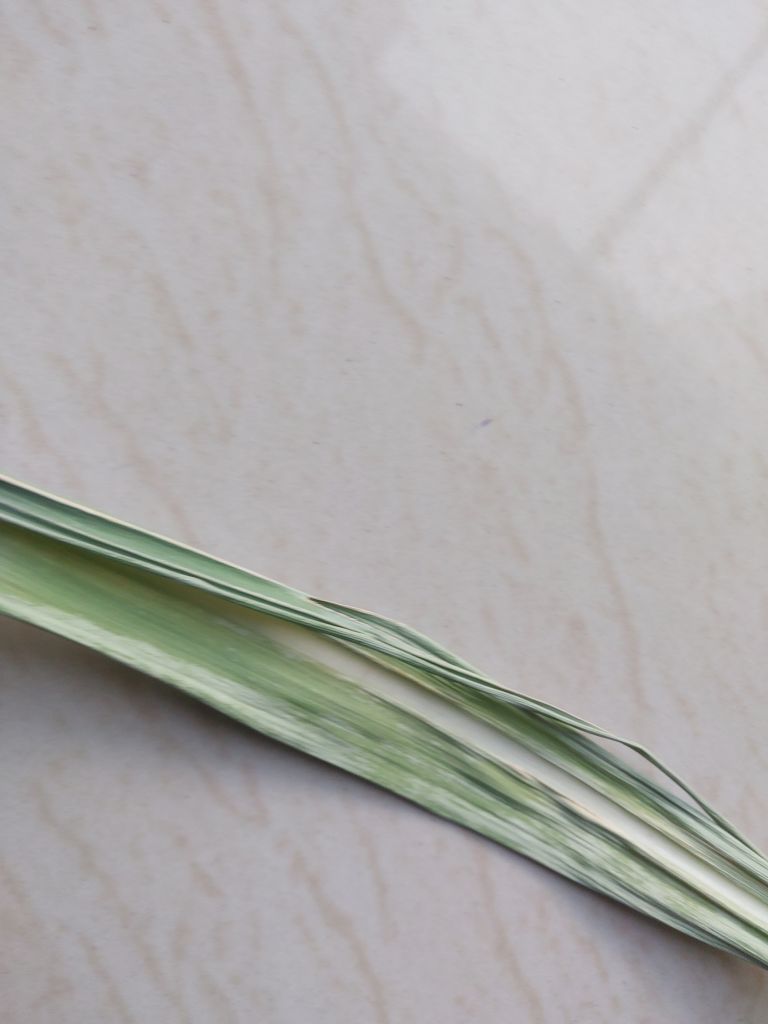
Label: Viral Disease